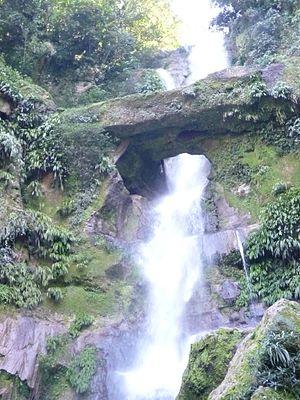
Le Pérou dispose d'un important réseau de parcs nationaux, de réserves naturelles et de lieux historiques nationaux. L'ensemble de ces sites couvre une superficie de 18 283 508 ha, soit 14 % du territoire péruvien.
Le parc national Río Abiseo est situé dans la région de San Martín au Pérou et possède une surface de 274 520 ha.